Katy Easterday

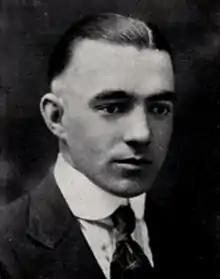
Easterday pictured in "The Bronco 1920", Simmons yearbook

Roy Alexander "Katy" Easterday (June 29, 1894 – May 26, 1976) was an American football and basketball player, track and field athlete, coach, college athletics administrator, and dentist. He played at the halfback position for the Pittsburgh Panthers football teams from 1917 to 1918 and was selected as an All-American in 1918. Easterday served as the head football coach at Simmons College—now known as Hardin–Simmons University in Abilene, Texas—from 1919 to 1920, at Bethany College in Bethany, West Virginia from 1922 to 1923, and at Waynesburg College—now known as Waynesburg University—in Waynesburg, Pennsylvania from 1925 to 1927, compiling a career college football record of 25–29–8.